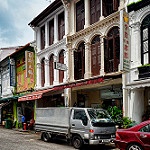
Scene: Outdoor